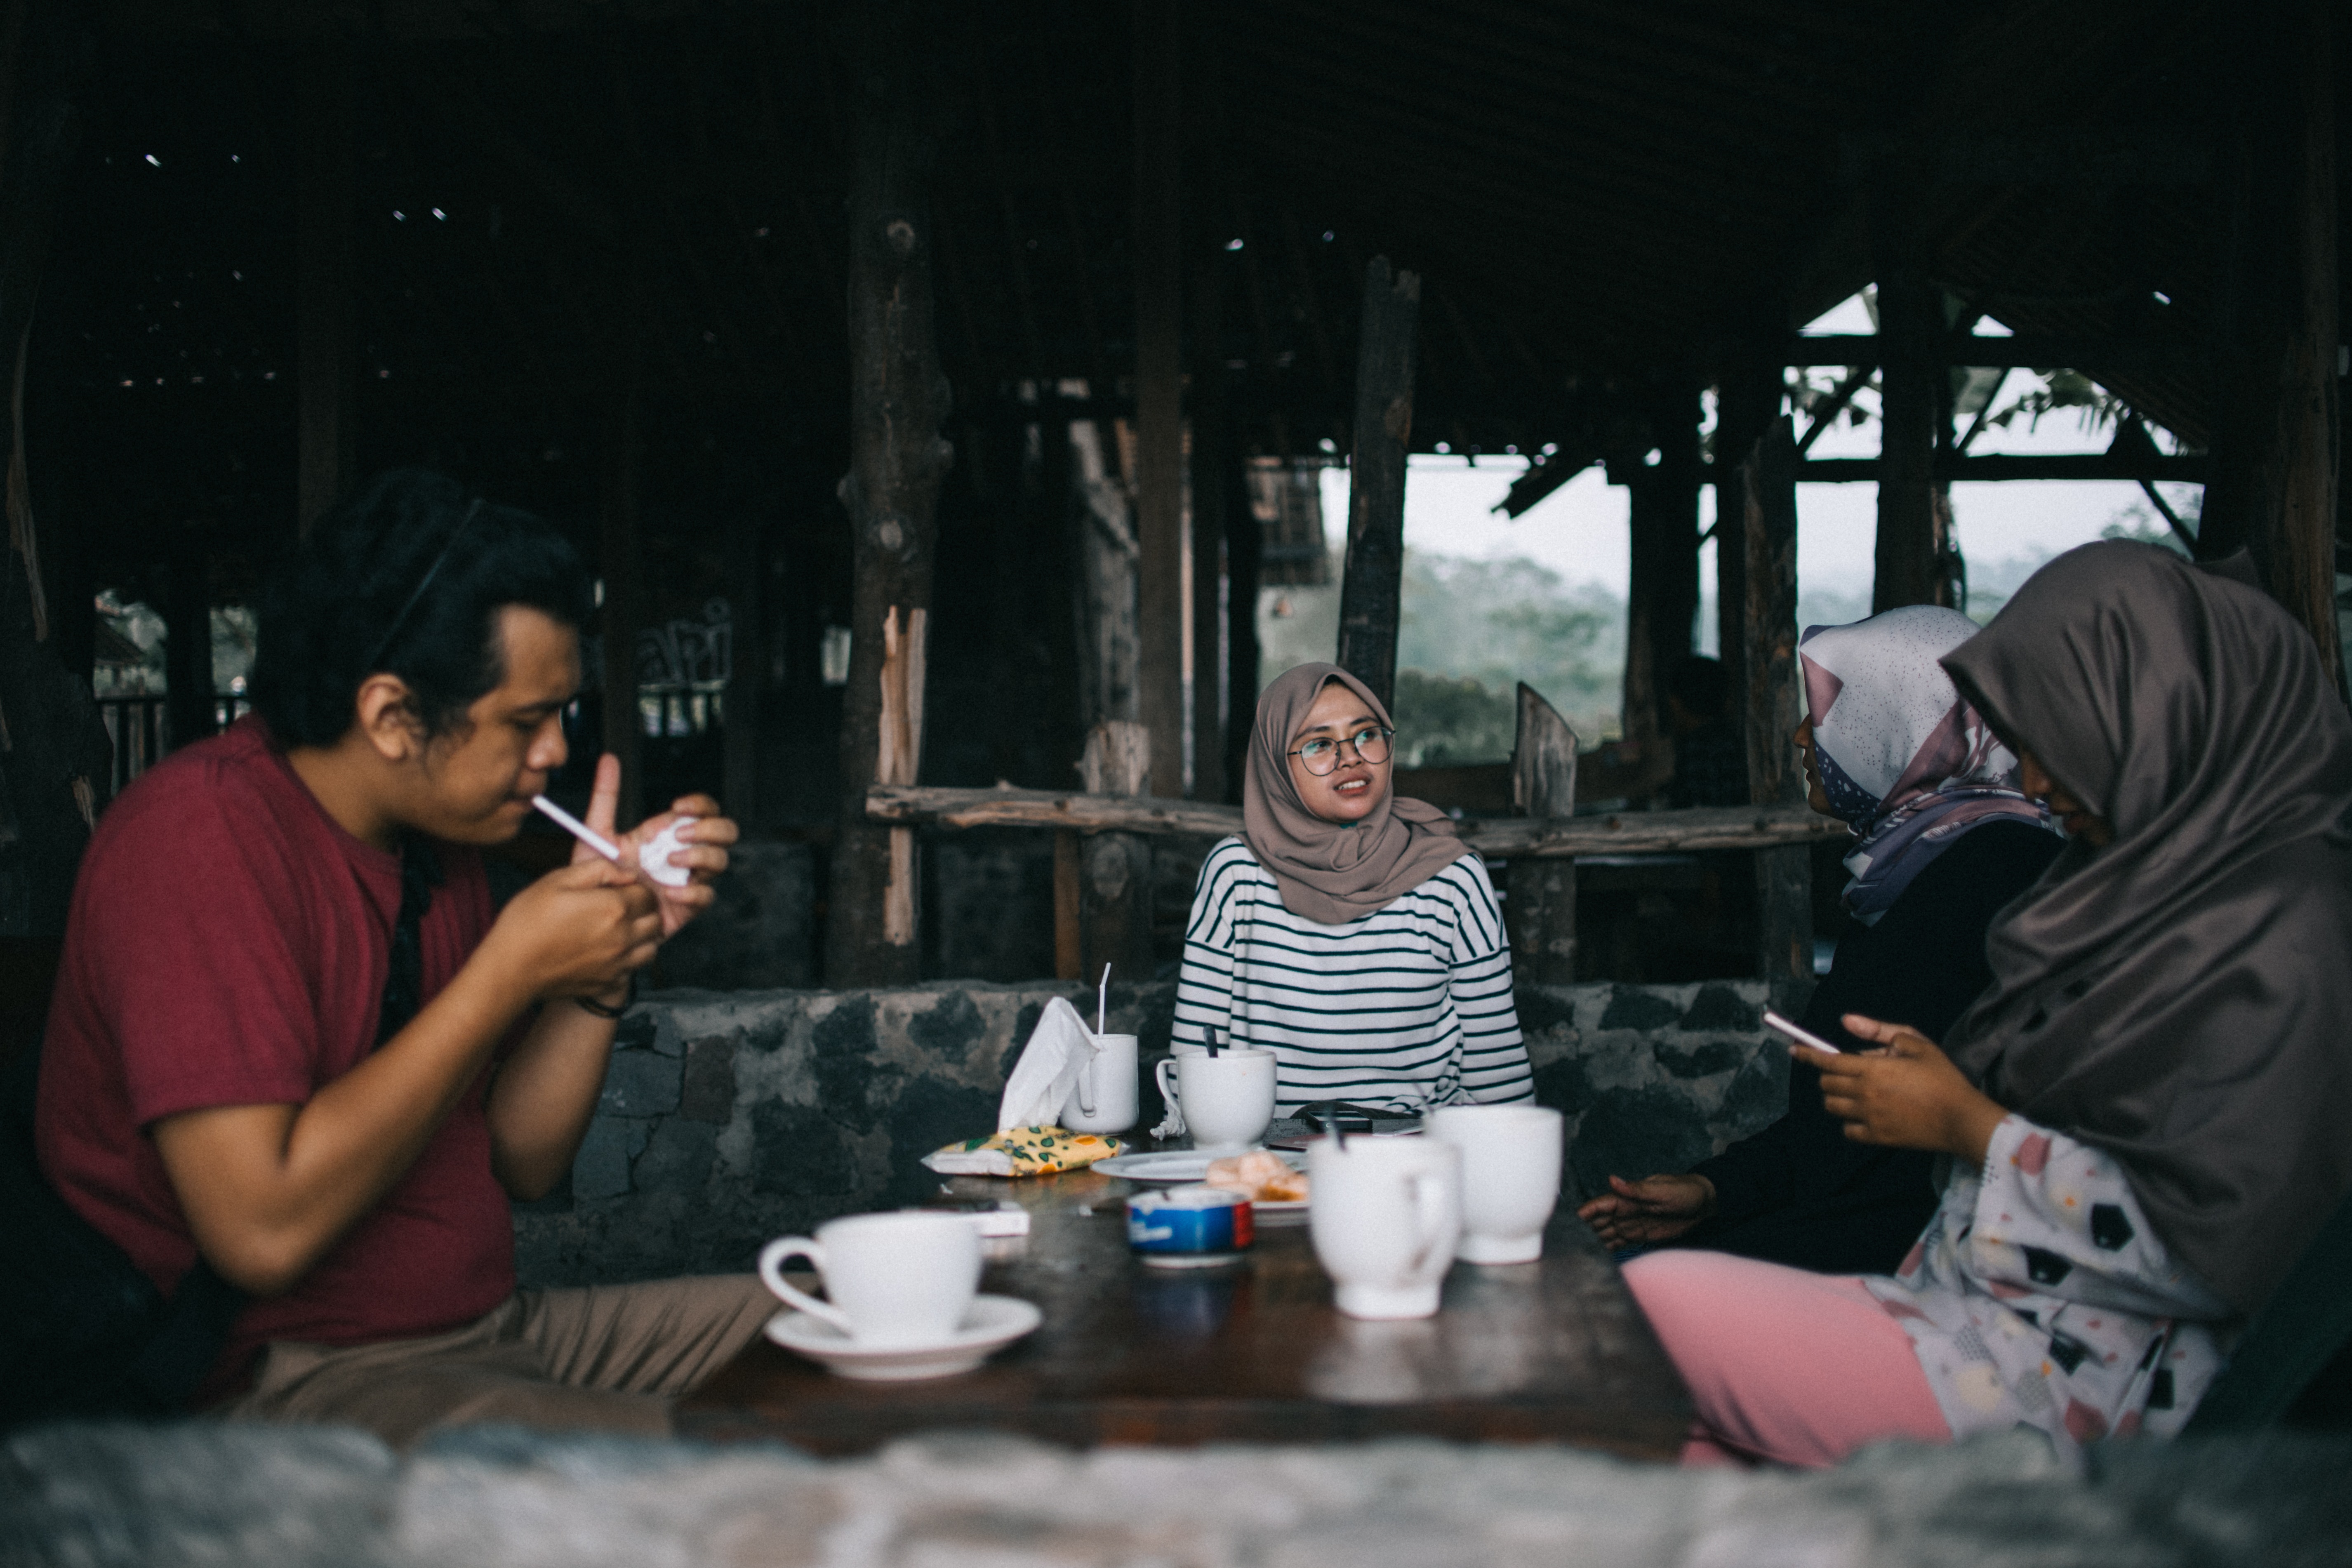
fun, event, conversation, sitting, recreation, leisure, vacation